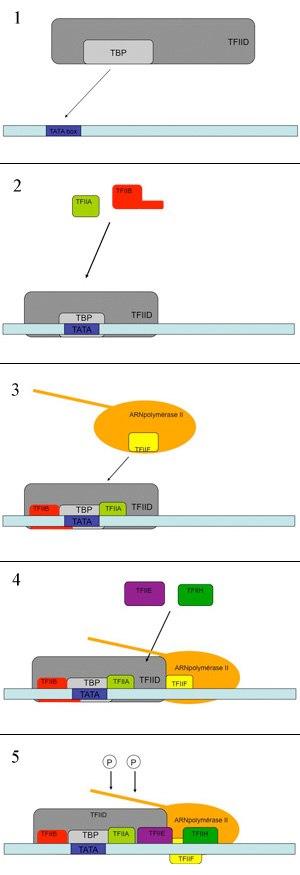
Il y a mise en place des différents facteurs généraux de transcription nécessaire à l'initiation de la transcription des gènes de classe 2 par l'ARN polymérase II, chez les eucaryotes.
Les facteurs généraux de transcription sont des complexes protéiques eucaryotes de la forme TFIIX jouant un rôle pendant l’initiation de la transcription chez les eucaryotes. Ils sont indispensables pour la transcription des gènes de classe 2 par l'ARN polymérase II. Ils modulent l’activité transcriptionnelle de base au niveau du promoteur de l'ADN.